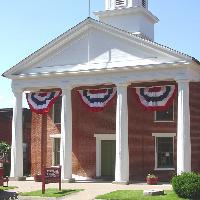
Weather: sun or clear